The Snow Women

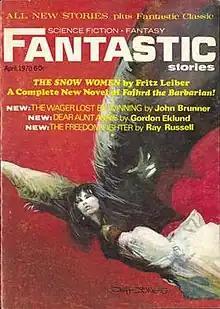
"The Snow Women" was originally published in the April 1970 issue of "Fantastic", under a cover painted by Jeff Jones

"The Snow Women" is a sword and sorcery novella by American writer Fritz Leiber, recounting the early history of Fafhrd, a future member of the adventurous duo Fafhrd and the Gray Mouser. It was nominated for the Hugo and Nebula Awards in 1971 (although Leiber withdrew it in favor of "Ill Met in Lankhmar"), and finished second in the annual "Locus" poll for short fiction.